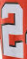
Number: 2